Hutterites

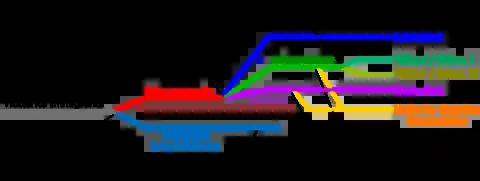

In the last 150 years several subgroups of Hutterites emerged. When the Hutterites migrated to the United States in 1874 and during the following years, there was a division between those who settled in colonies and lived with community of goods, and those who settled on private farms according to the conditions of the Homestead Act of 1862. The homesteaders were called Prärieleut, while the ones who settled on the three communal colonies developed into three branches: Schmiedeleut, Dariusleut and Lehrerleut; in the 1990s the Schmiedeleut split into two subgroups.